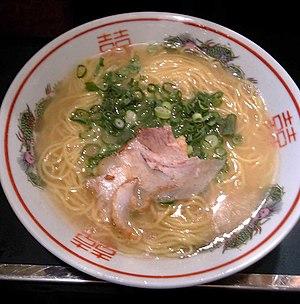
Fukuoka est le chef-lieu de la préfecture de Fukuoka à la pointe nord de l'île de Kyūshū au Japon. Elle était à l'origine composée de deux villes séparées : Fukuoka, la ville seigneuriale, organisée autour d'un château construit par le clan Kuroda, à l'ouest du fleuve Naka, et Hakata, la ville populaire orientale. Les deux villes ont fusionné en 1889 en prenant le nom de « Fukuoka ».